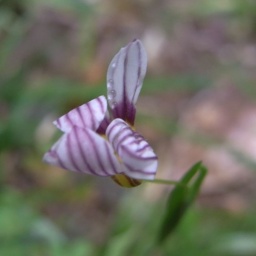
tiny flowers by the roadside (annual blue-eyed grass 3/3)